Dante Alighieri

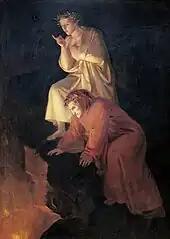
Dante and Virgil visiting Hell, as depicted in "Inferno", painted by Rafael Flores, 1855

Italy's first dreadnought battleship was completed in 1913 and named "Dante Alighieri" in honor of him.